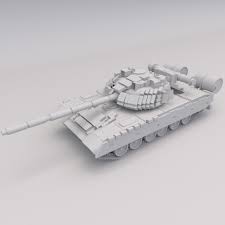
Label: Tank